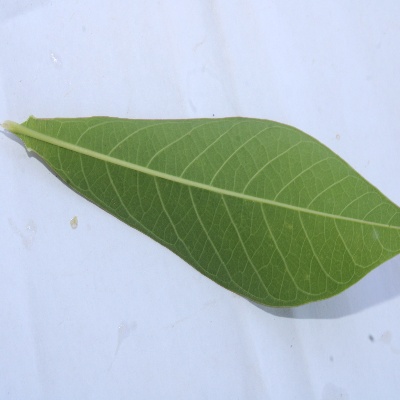
Crop: Cassava
Condition: healthy